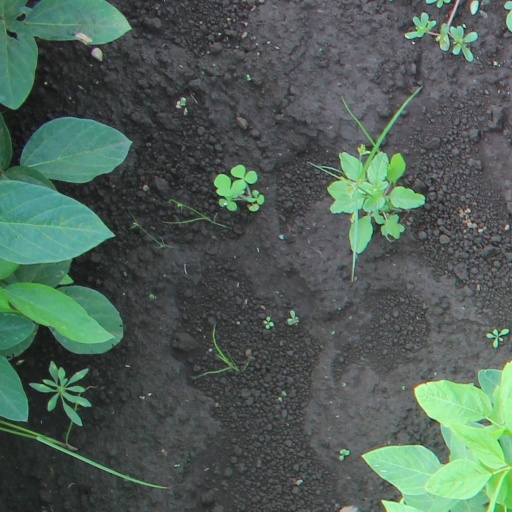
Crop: soybean